Broch of Clickimin

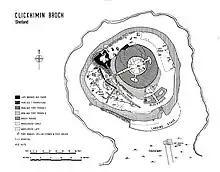
Plan of the Broch of Clickhimin, from Hamilton (1970)

The broch has an external diameter of around 20 metres and an internal diameter of around 9 metres. It is surrounded by a stone-walled fort consisting of a blockhouse and ringwork. The blockhouse is a free-standing drystone gateway set just within the entrance to the fort. Access to the broch is achieved via the entrance on the western side. The entrance passage may have had a "guard cell", now blocked up, on the right side, just inside the door jamb. The interior of the broch has two cells within the walls at ground-level. Excavations have revealed the postholes for internal timber buildings and in the 19th century there were said to have been radiating stone piers visible. There are two additional entrances to the broch at upper levels. The north entrance leads both into the interior and to a staircase. The other entrance leads to an intramural gallery.